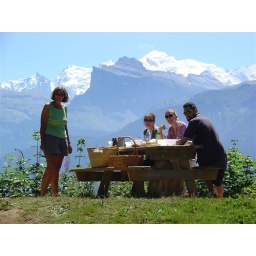
Having a picnic in the French Alps on a crisp clear beautiful day with the snow peaked mountains in the background